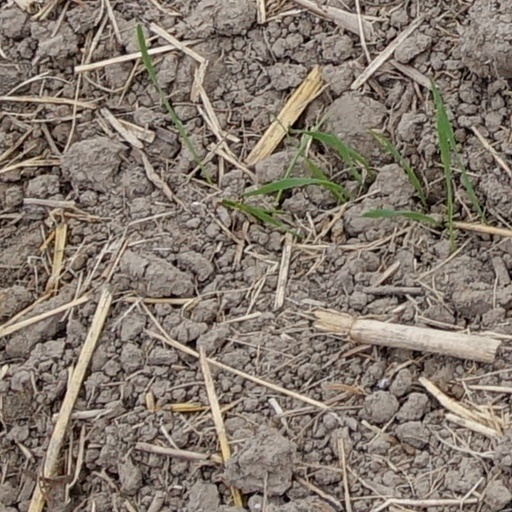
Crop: wheat